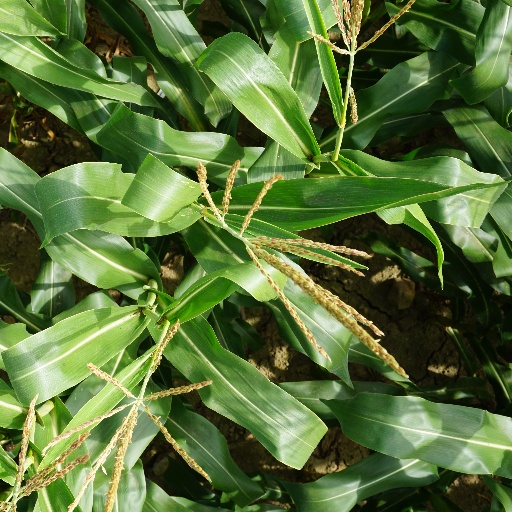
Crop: maize; corn